Sino-French War

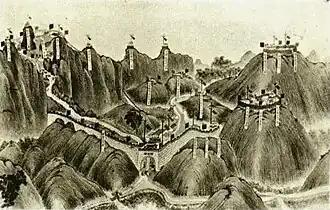
Chinese fortifications at Bang Bo

French strategy in Tonkin was the subject of a bitter debate in the Chamber of Deputies in late December 1884. The army minister General Jean-Baptiste-Marie Campenon argued that the French should consolidate their hold on the Delta. His opponents urged an all-out offensive to throw the Chinese out of northern Tonkin. The debate culminated in Campenon's resignation and his replacement as army minister by the hawkish General Jules Louis Lewal, who immediately ordered Brière de l'Isle to capture Lạng Sơn. The campaign would be launched from the French forward base at Chũ, and on 3 and 4 January 1885 General de Négrier attacked and defeated a substantial detachment of the Guangxi Army that had concentrated around the nearby village of Núi Bop to try to disrupt the French preparations. De Nègrier's victory at Núi Bop, won at odds of just under one to ten, was regarded by his fellow-officers as the most spectacular professional triumph of his career.